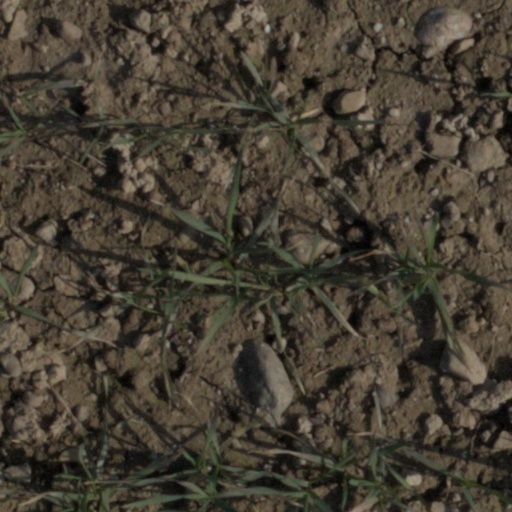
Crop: wheat